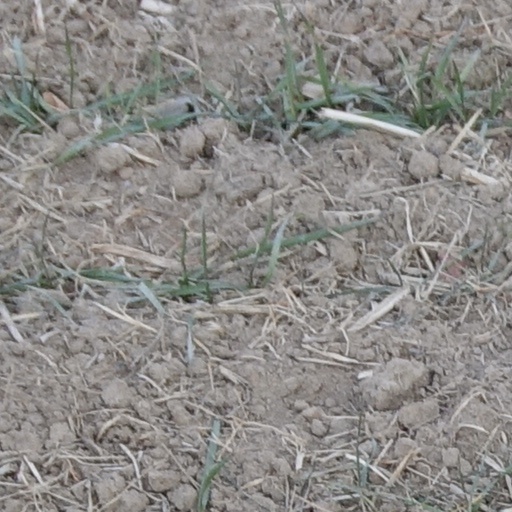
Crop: wheat